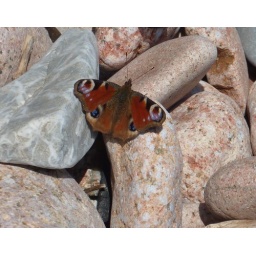
My first sighting this year of a peacock butterfly , on the pebbles of the beach below Noirmont point. Inachis io